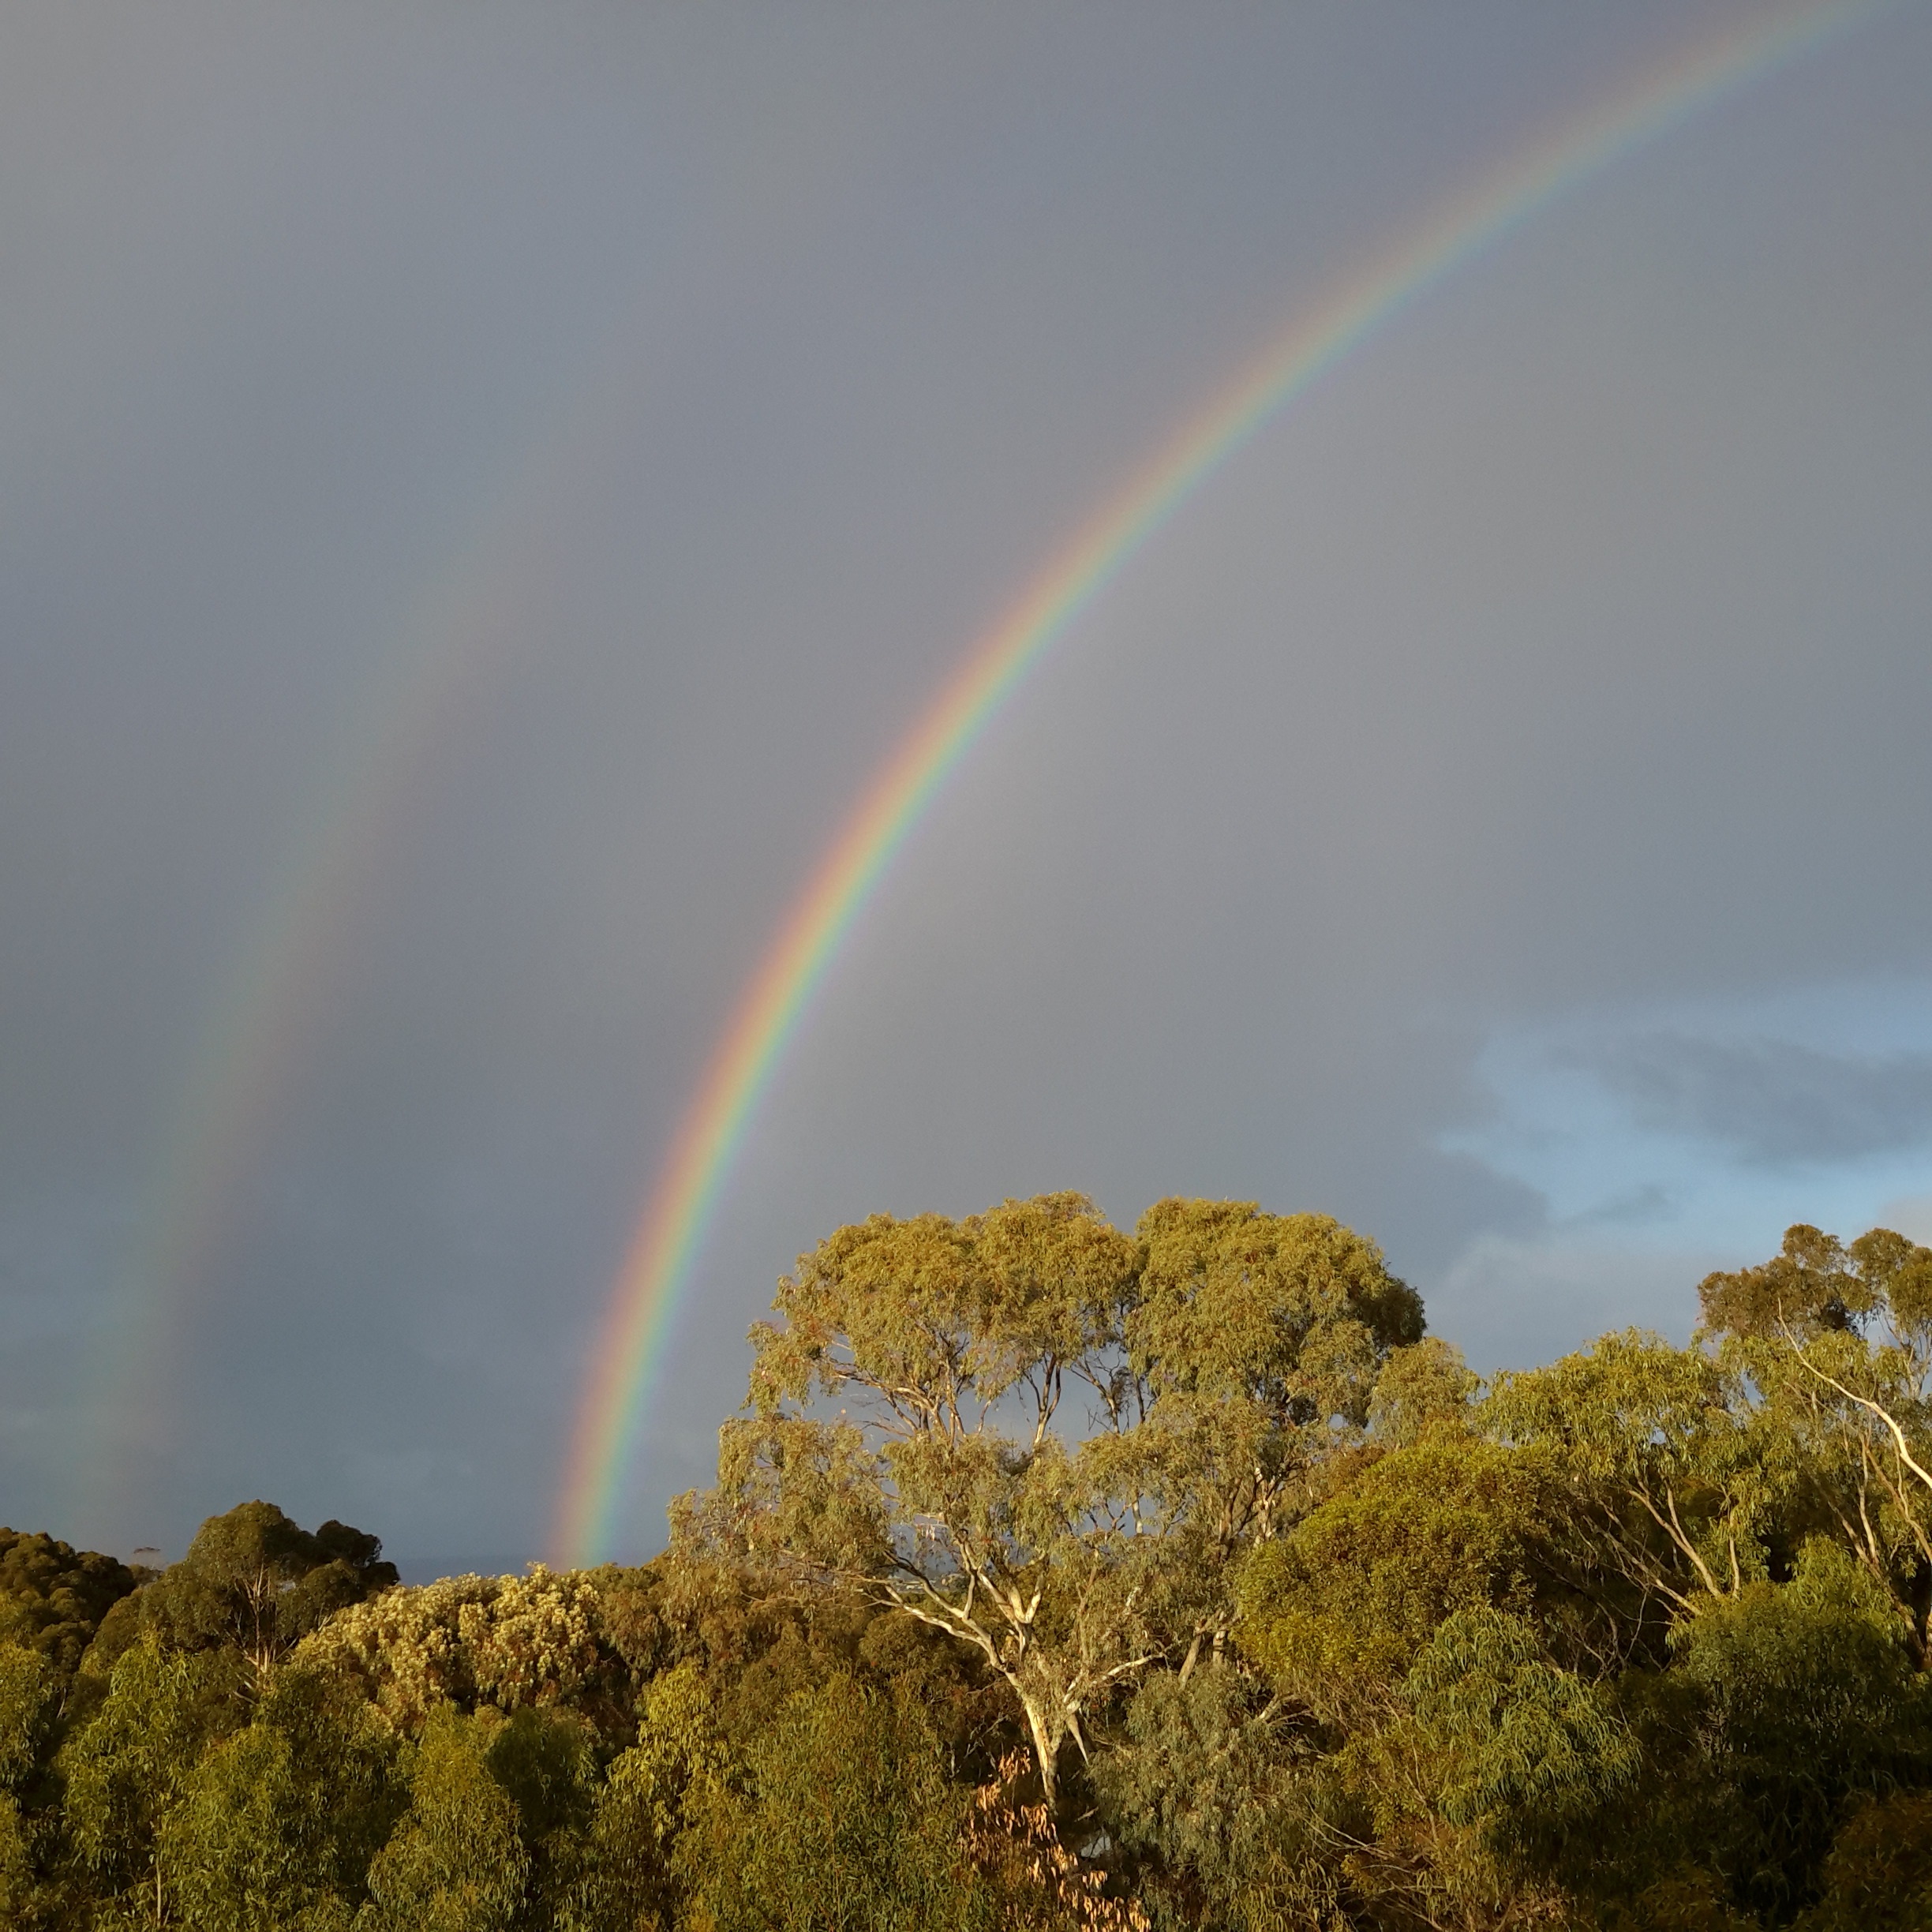
nature, cloud, sky, sunlight, morning, atmosphere, rainbow, rainbows, meteorological phenomenon, gumtrees, atmosphere of earth